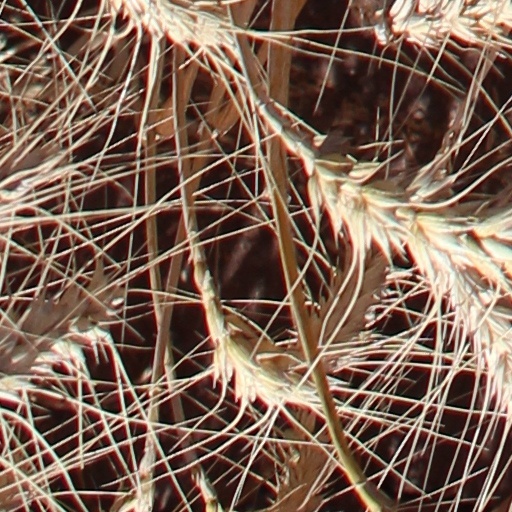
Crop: wheat